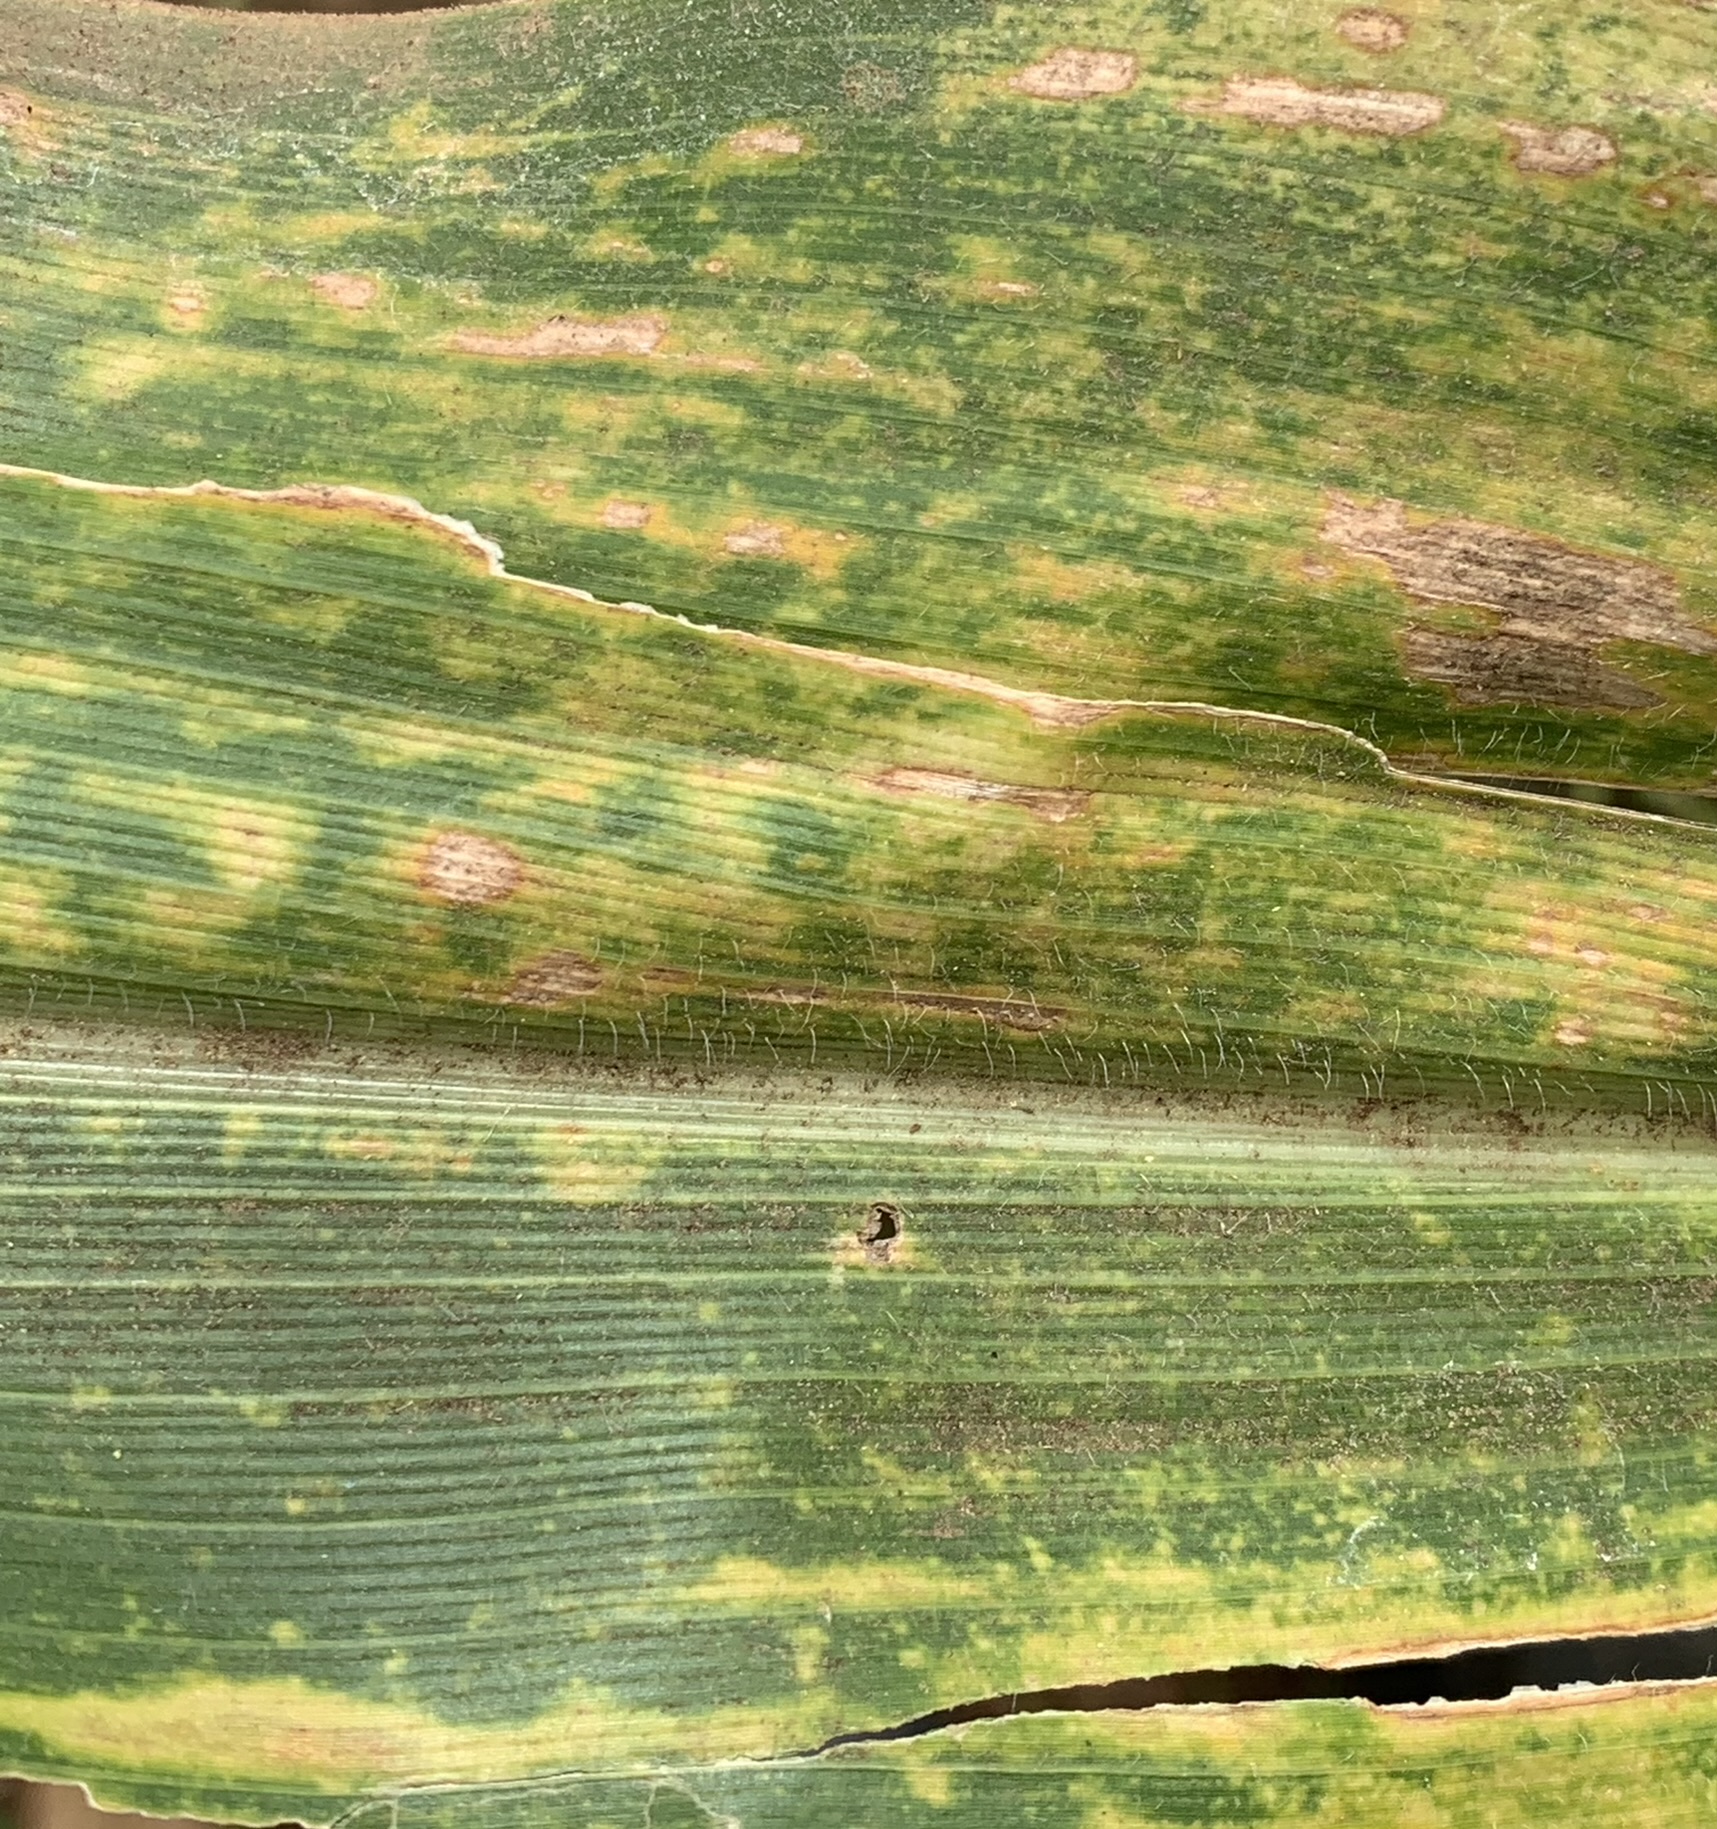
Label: MLN